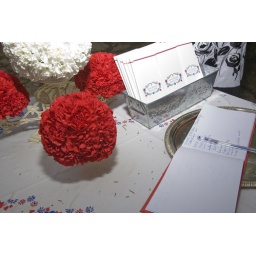
Sign in table and beautiful flower balls!